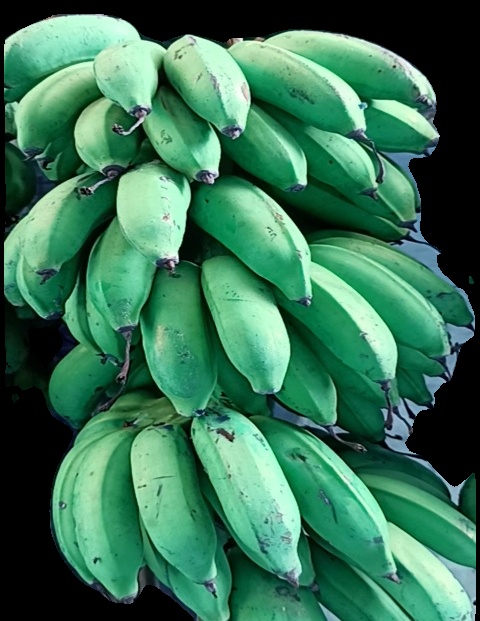
Variety: rasbale
Grade: grade2